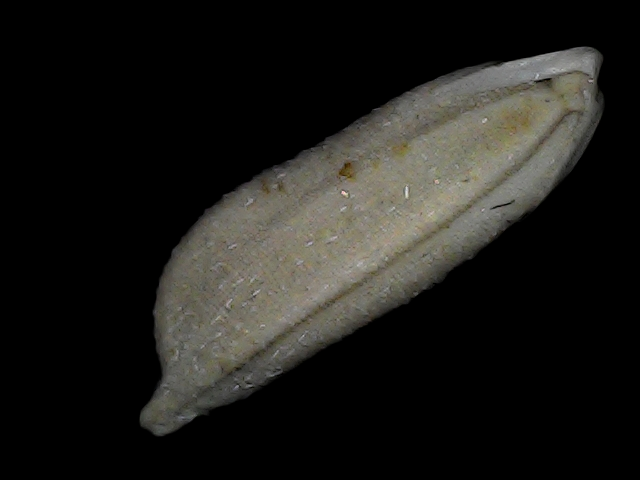
Rice variety: Bd79